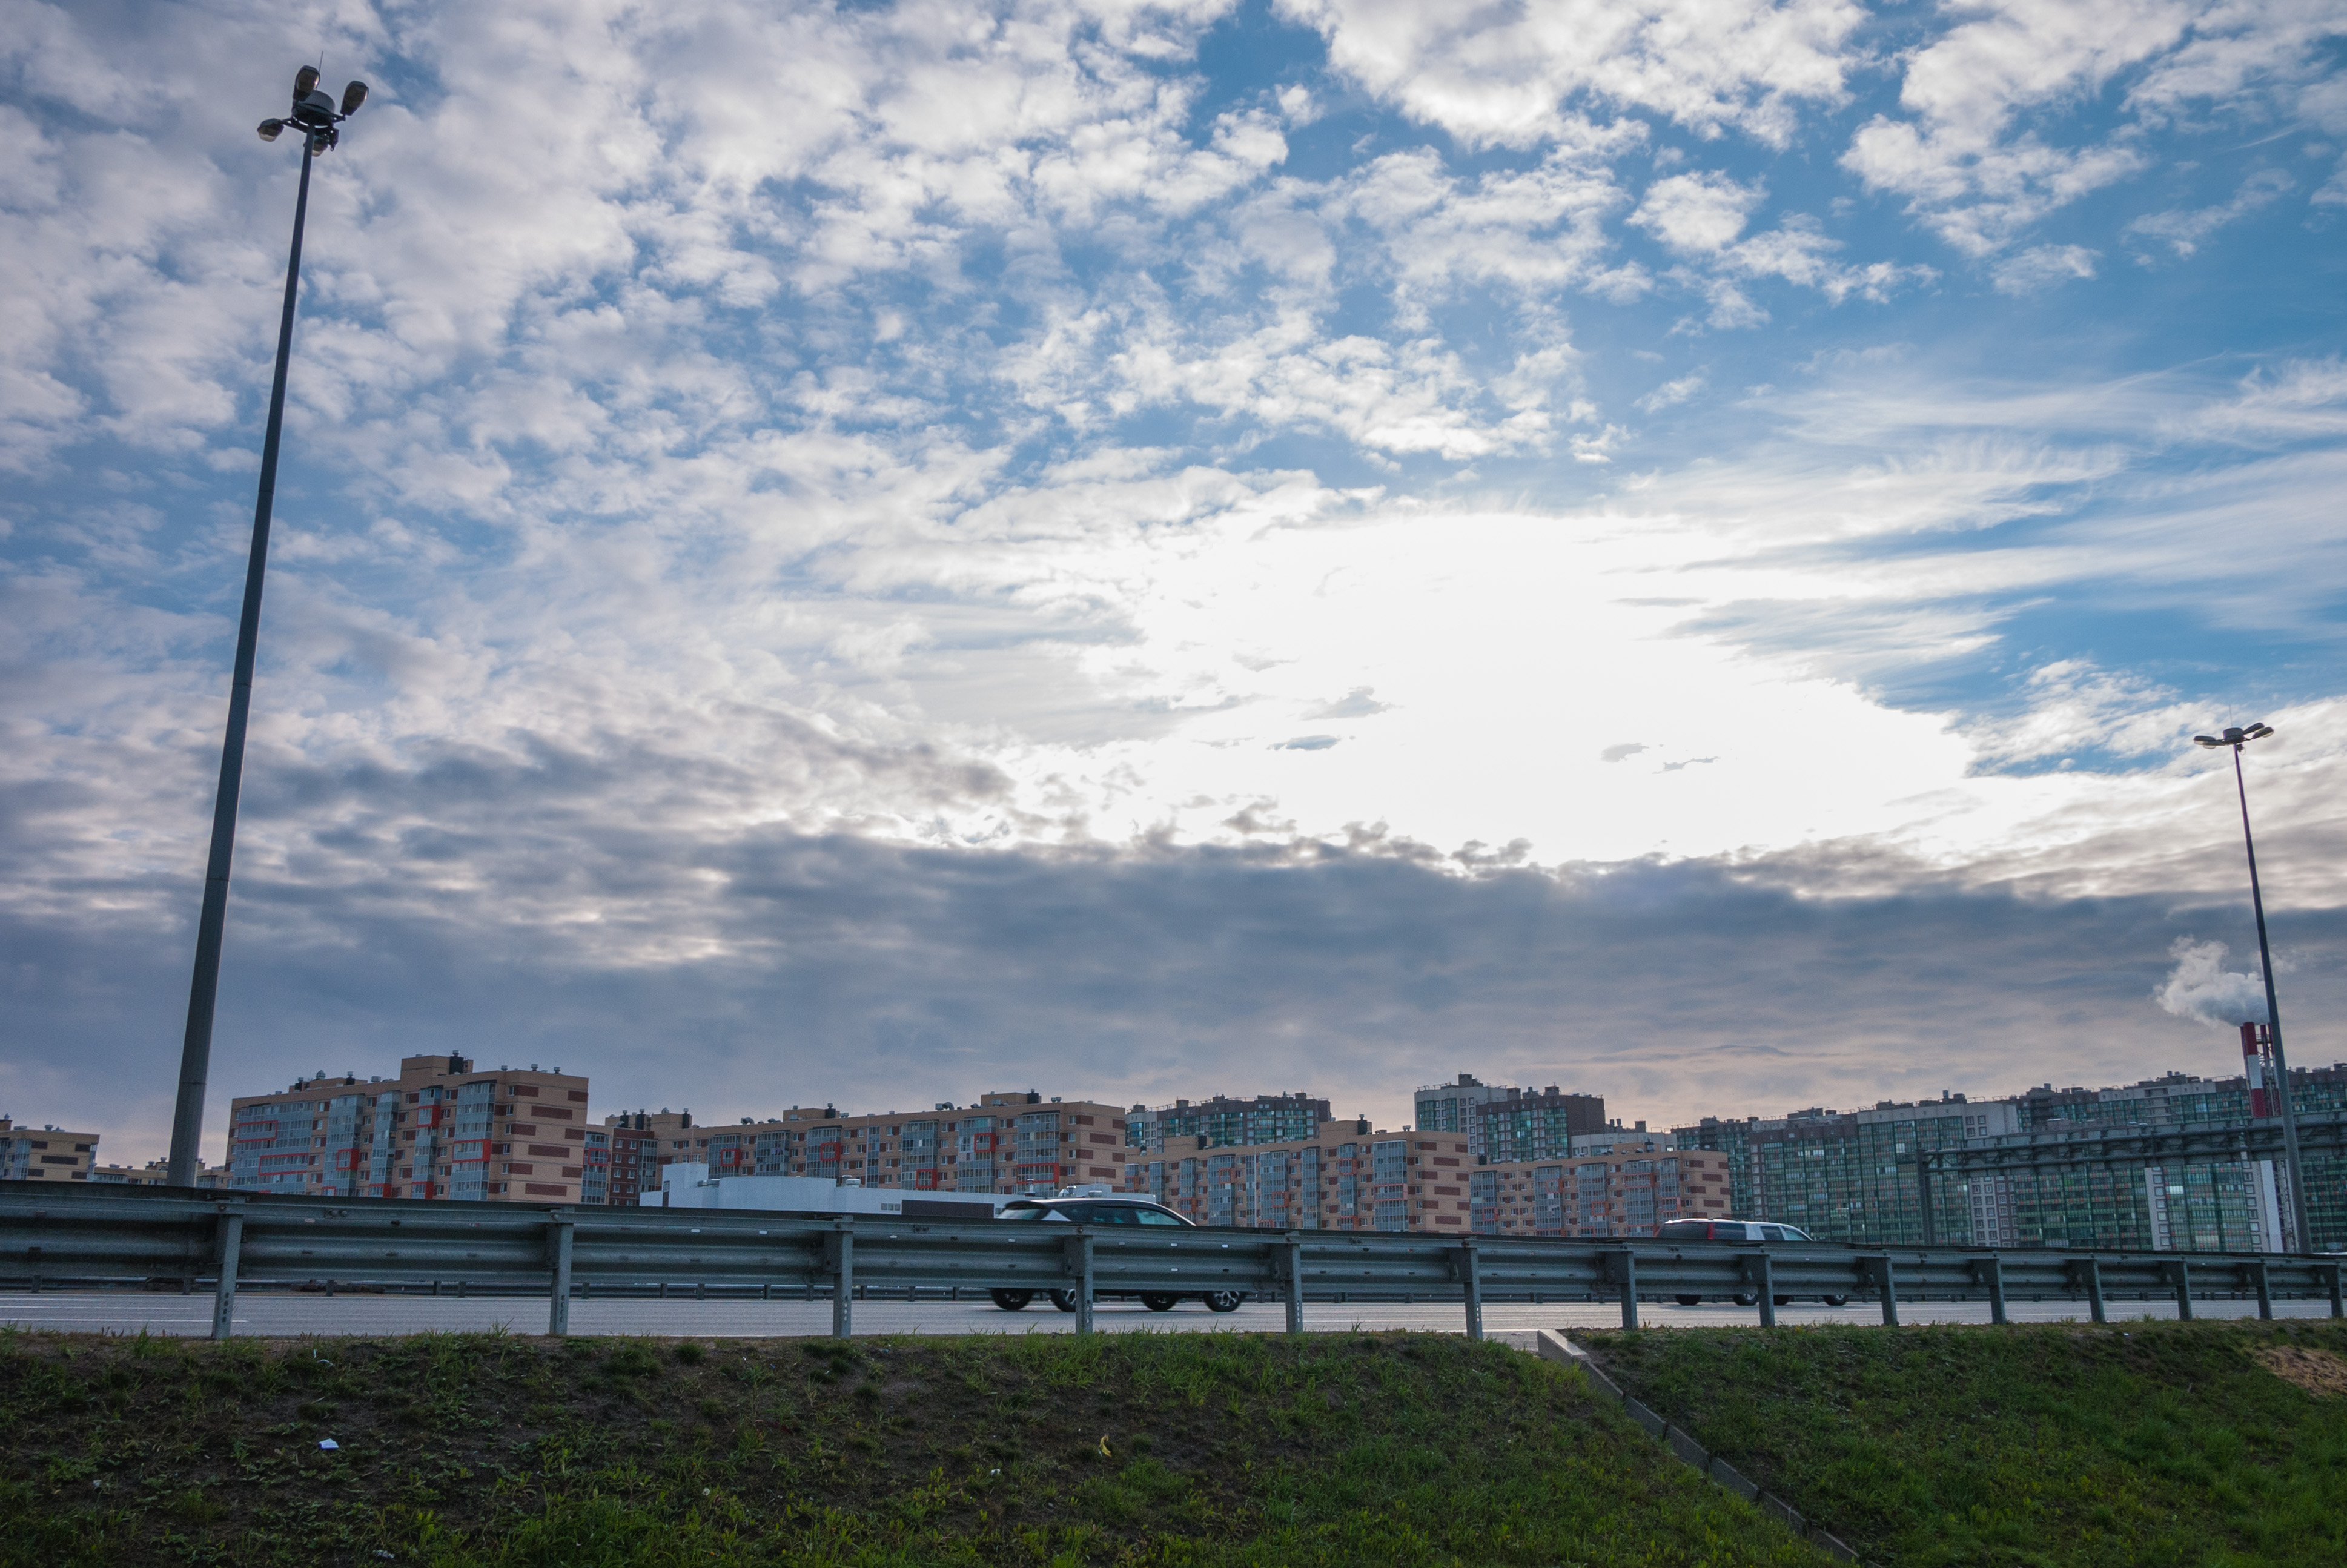
road, sky, cloud, daytime, urban area, city, metropolitan area, morning, tree, skyline, architecture, grass, cumulus, atmosphere, evening, horizon, meteorological phenomenon, building, cityscape, plant, downtown, skyscraper, river, metropolis